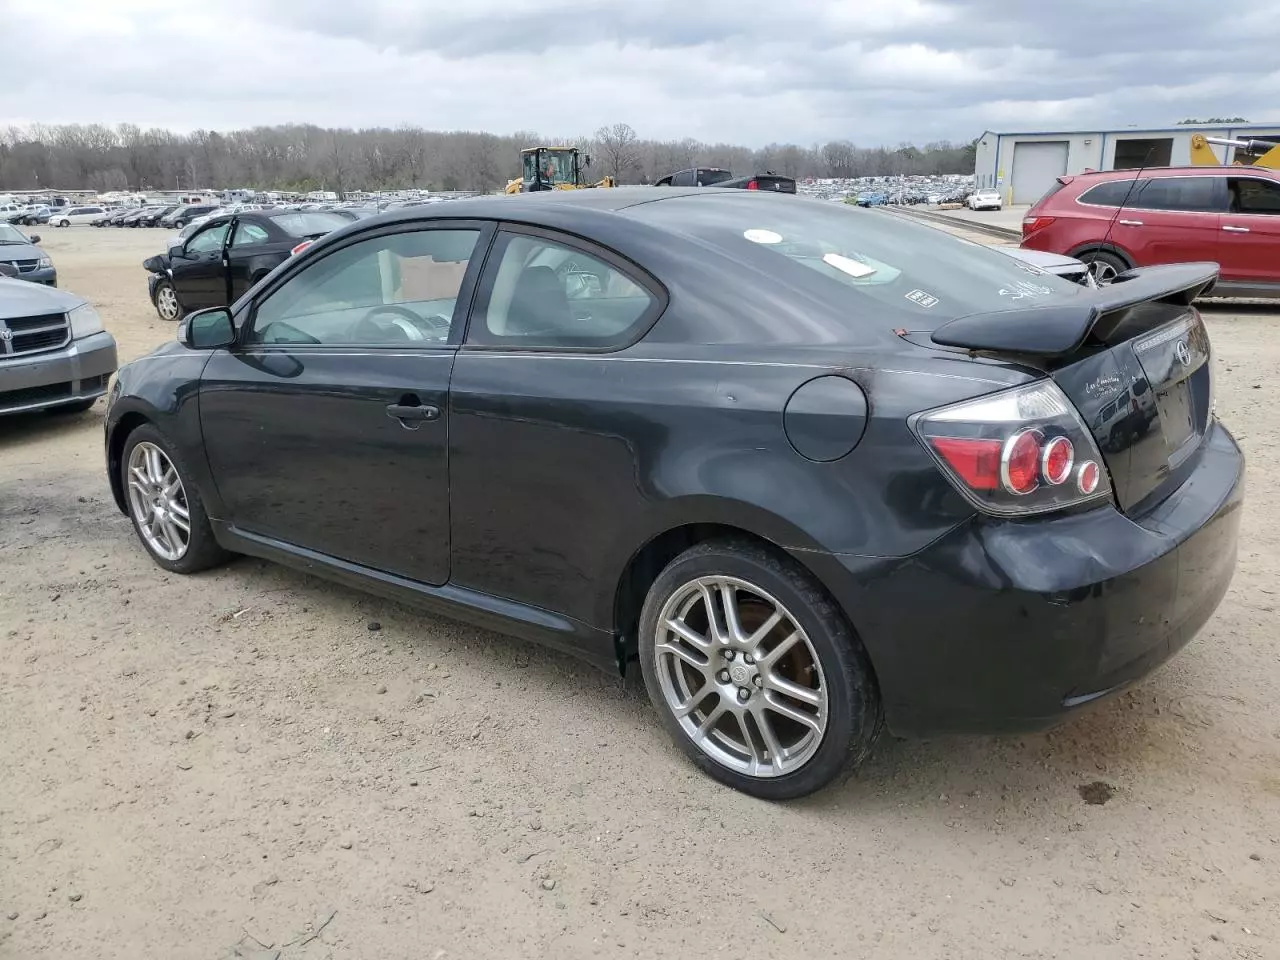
Aucun dommage détecté.
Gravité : aucun